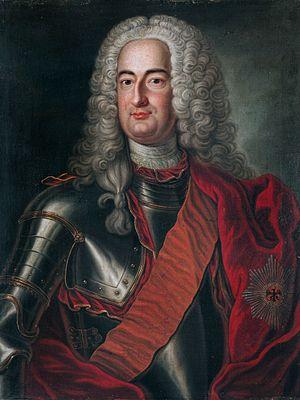
Albert-Wolfgang est comte de Schaumbourg-Lippe de 1728 à sa mort.